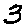
Label: 3